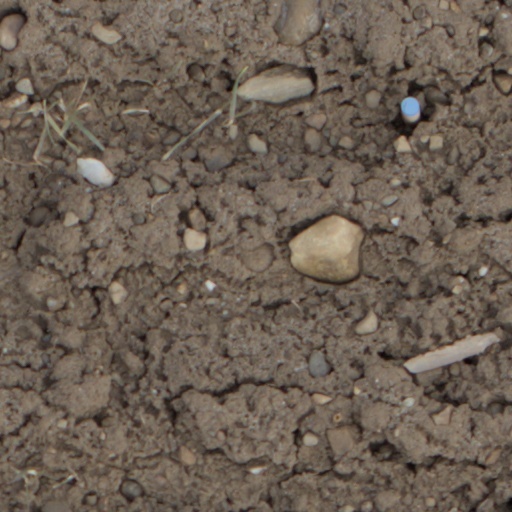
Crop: wheat